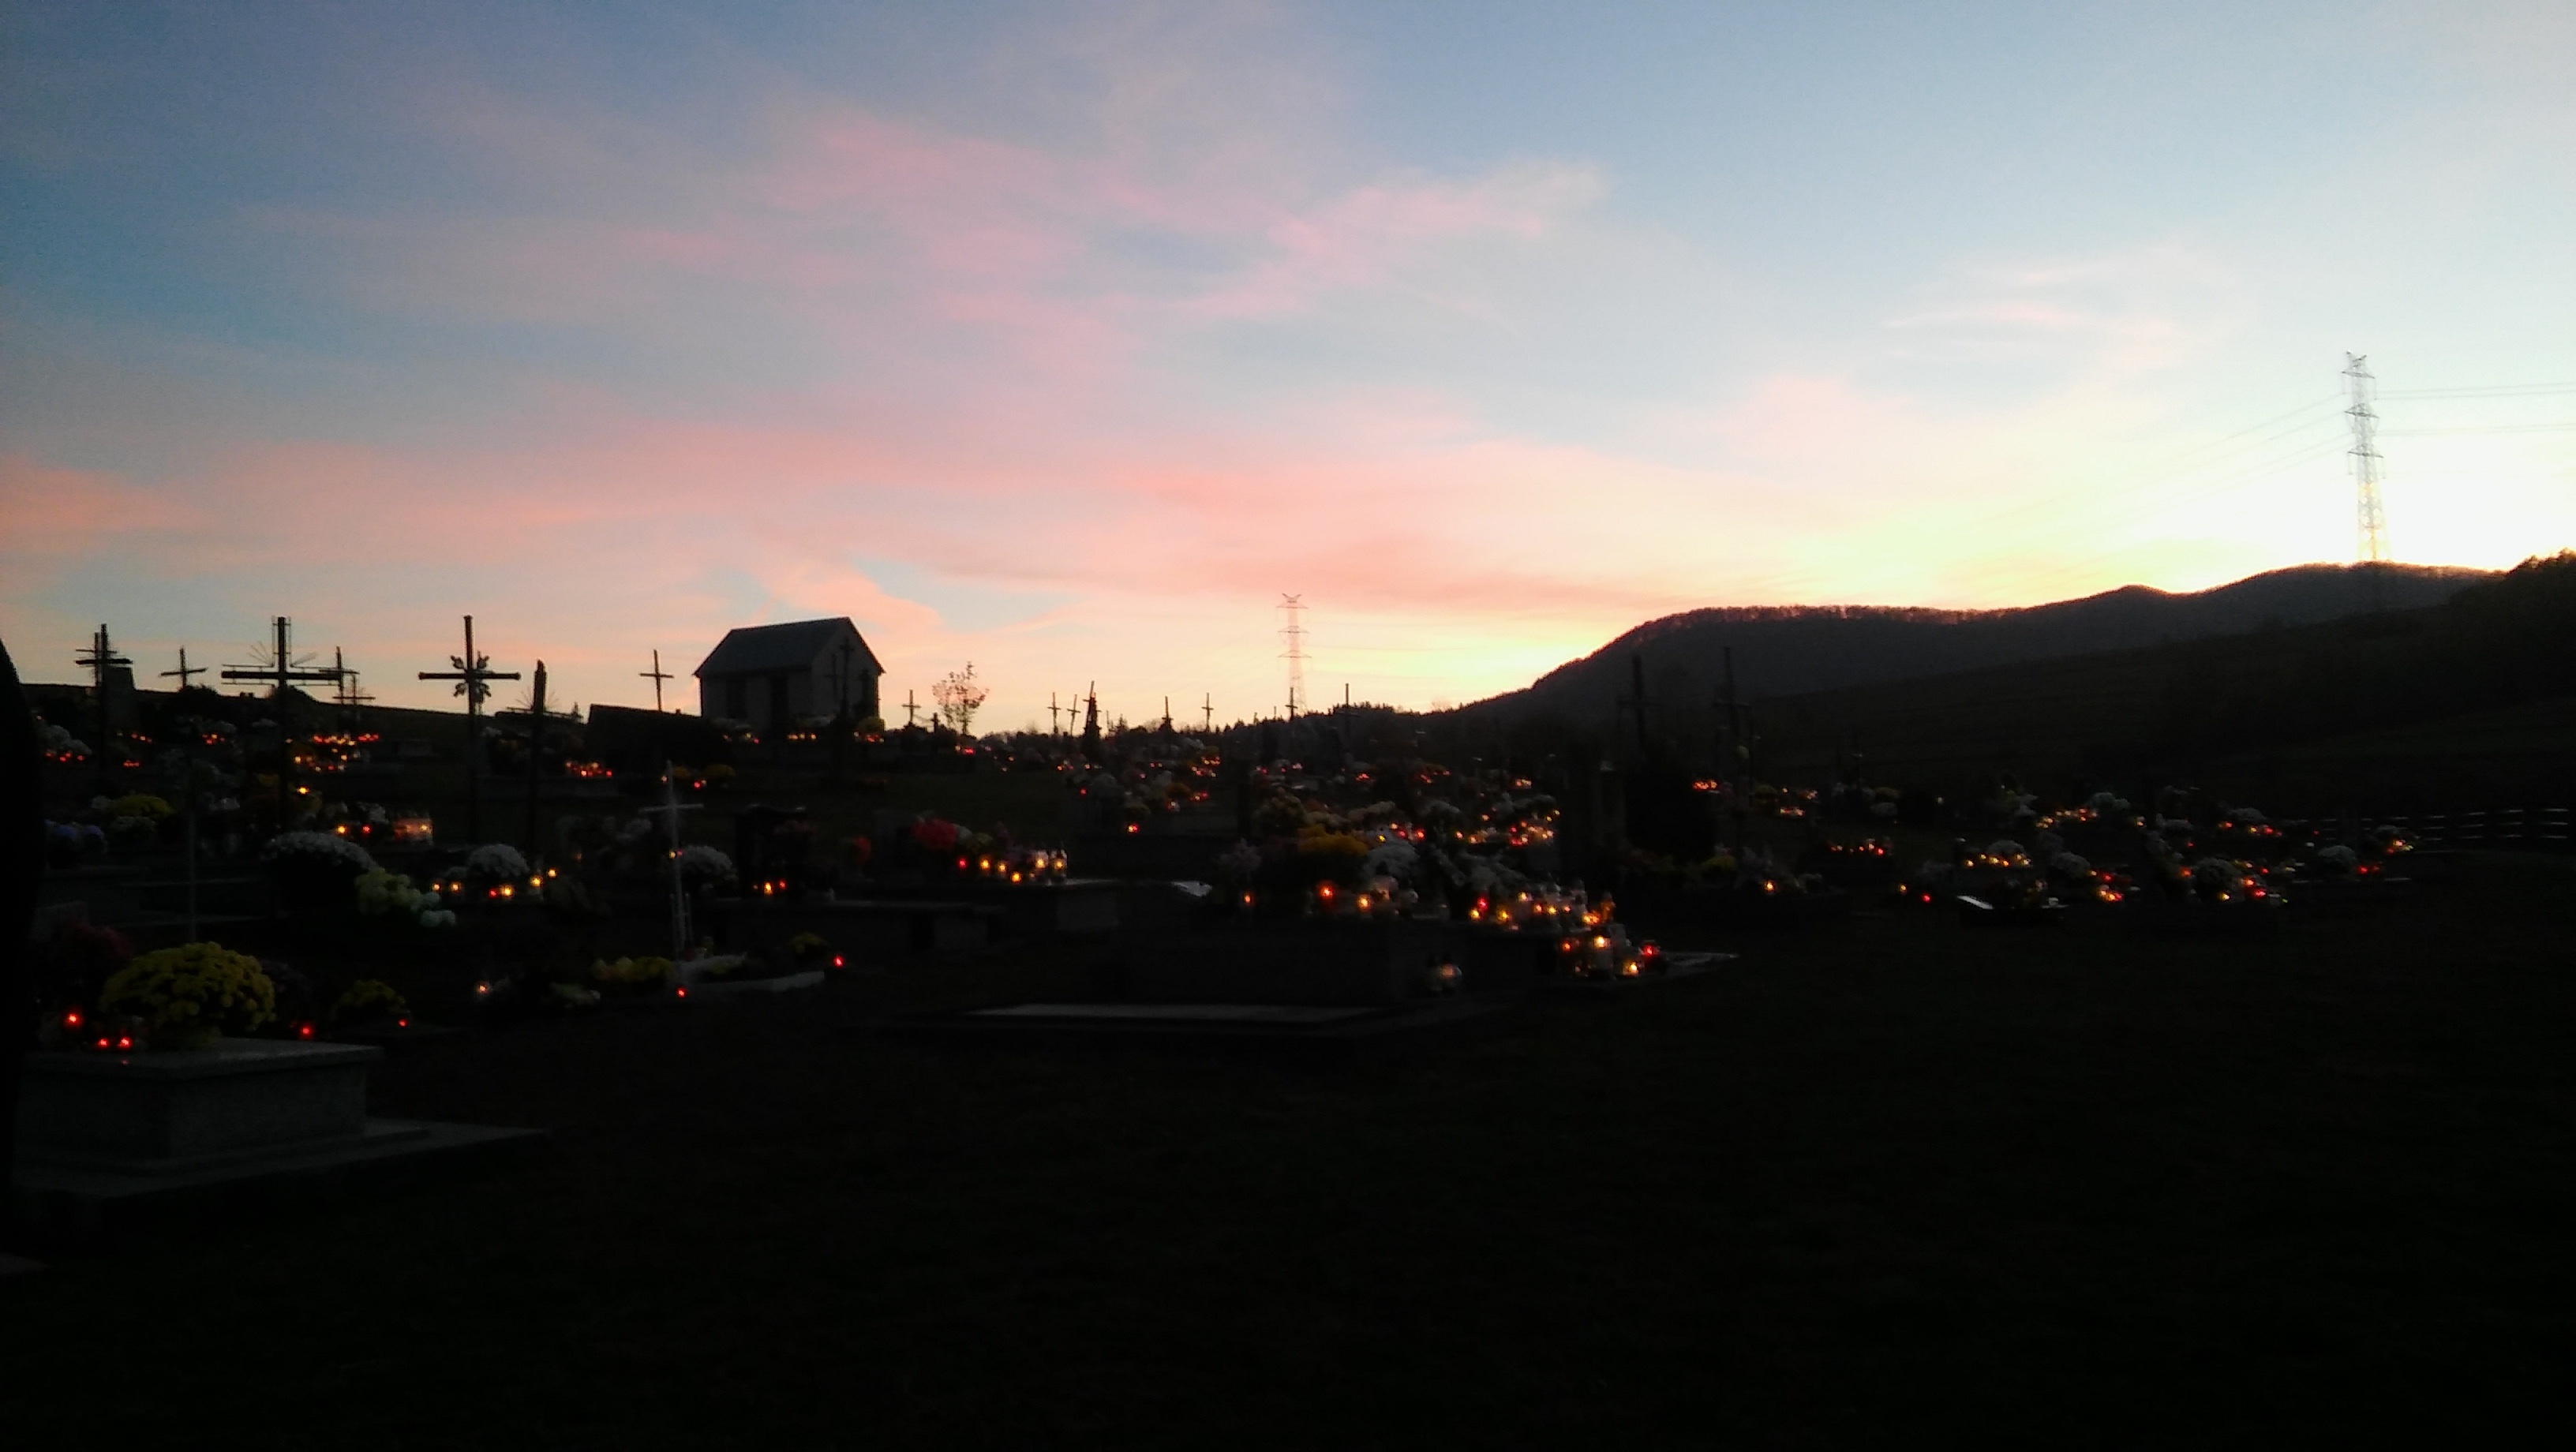
horizon, sky, sun, sunrise, sunset, skyline, night, sunlight, morning, dawn, cityscape, dusk, evening, atmosphere of earth